Biodegradable polymer

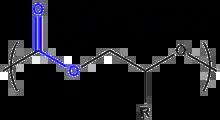
Carbon dioxide directly used in a polymer backbone

Each year hundreds of millions of tons of plastics are produced from petroleum. Most of these plastics will remain in landfills for years to come or litter the environment posing significant health risks to animals; however, the average person's lifestyle would be impractical without them (see Applications). One solution to this conundrum lies in biodegradable polymers. These polymers have the distinct advantage that over time they will break down. Dr. Geoffrey Coates headed research to create catalysts that can not only efficiently create these biodegradable polymers, but the polymers also incorporate the greenhouse gas and global warming contributor, CO, and, environmentally present ground-ozone producer, CO. These two gases can be found or produced in high concentrations from agricultural waste, coal, and industrial applications as byproducts. Not only do the catalysts utilize these normally wasted and environmentally unfriendly gases, but they also do it extremely efficiently with high turnover numbers and frequencies in addition to good selectivity. These catalysts have been actively used by Novomer Inc to make polycarbonates that can replace the current coating bisphenol A (BPA) found in many food and drink packaging. Novomer's analysis shows that if used in all cases, these biodegradable polymer coatings could not only sequester, but also avoid further production of CO in hundreds of millions of metric tons in just a single year.